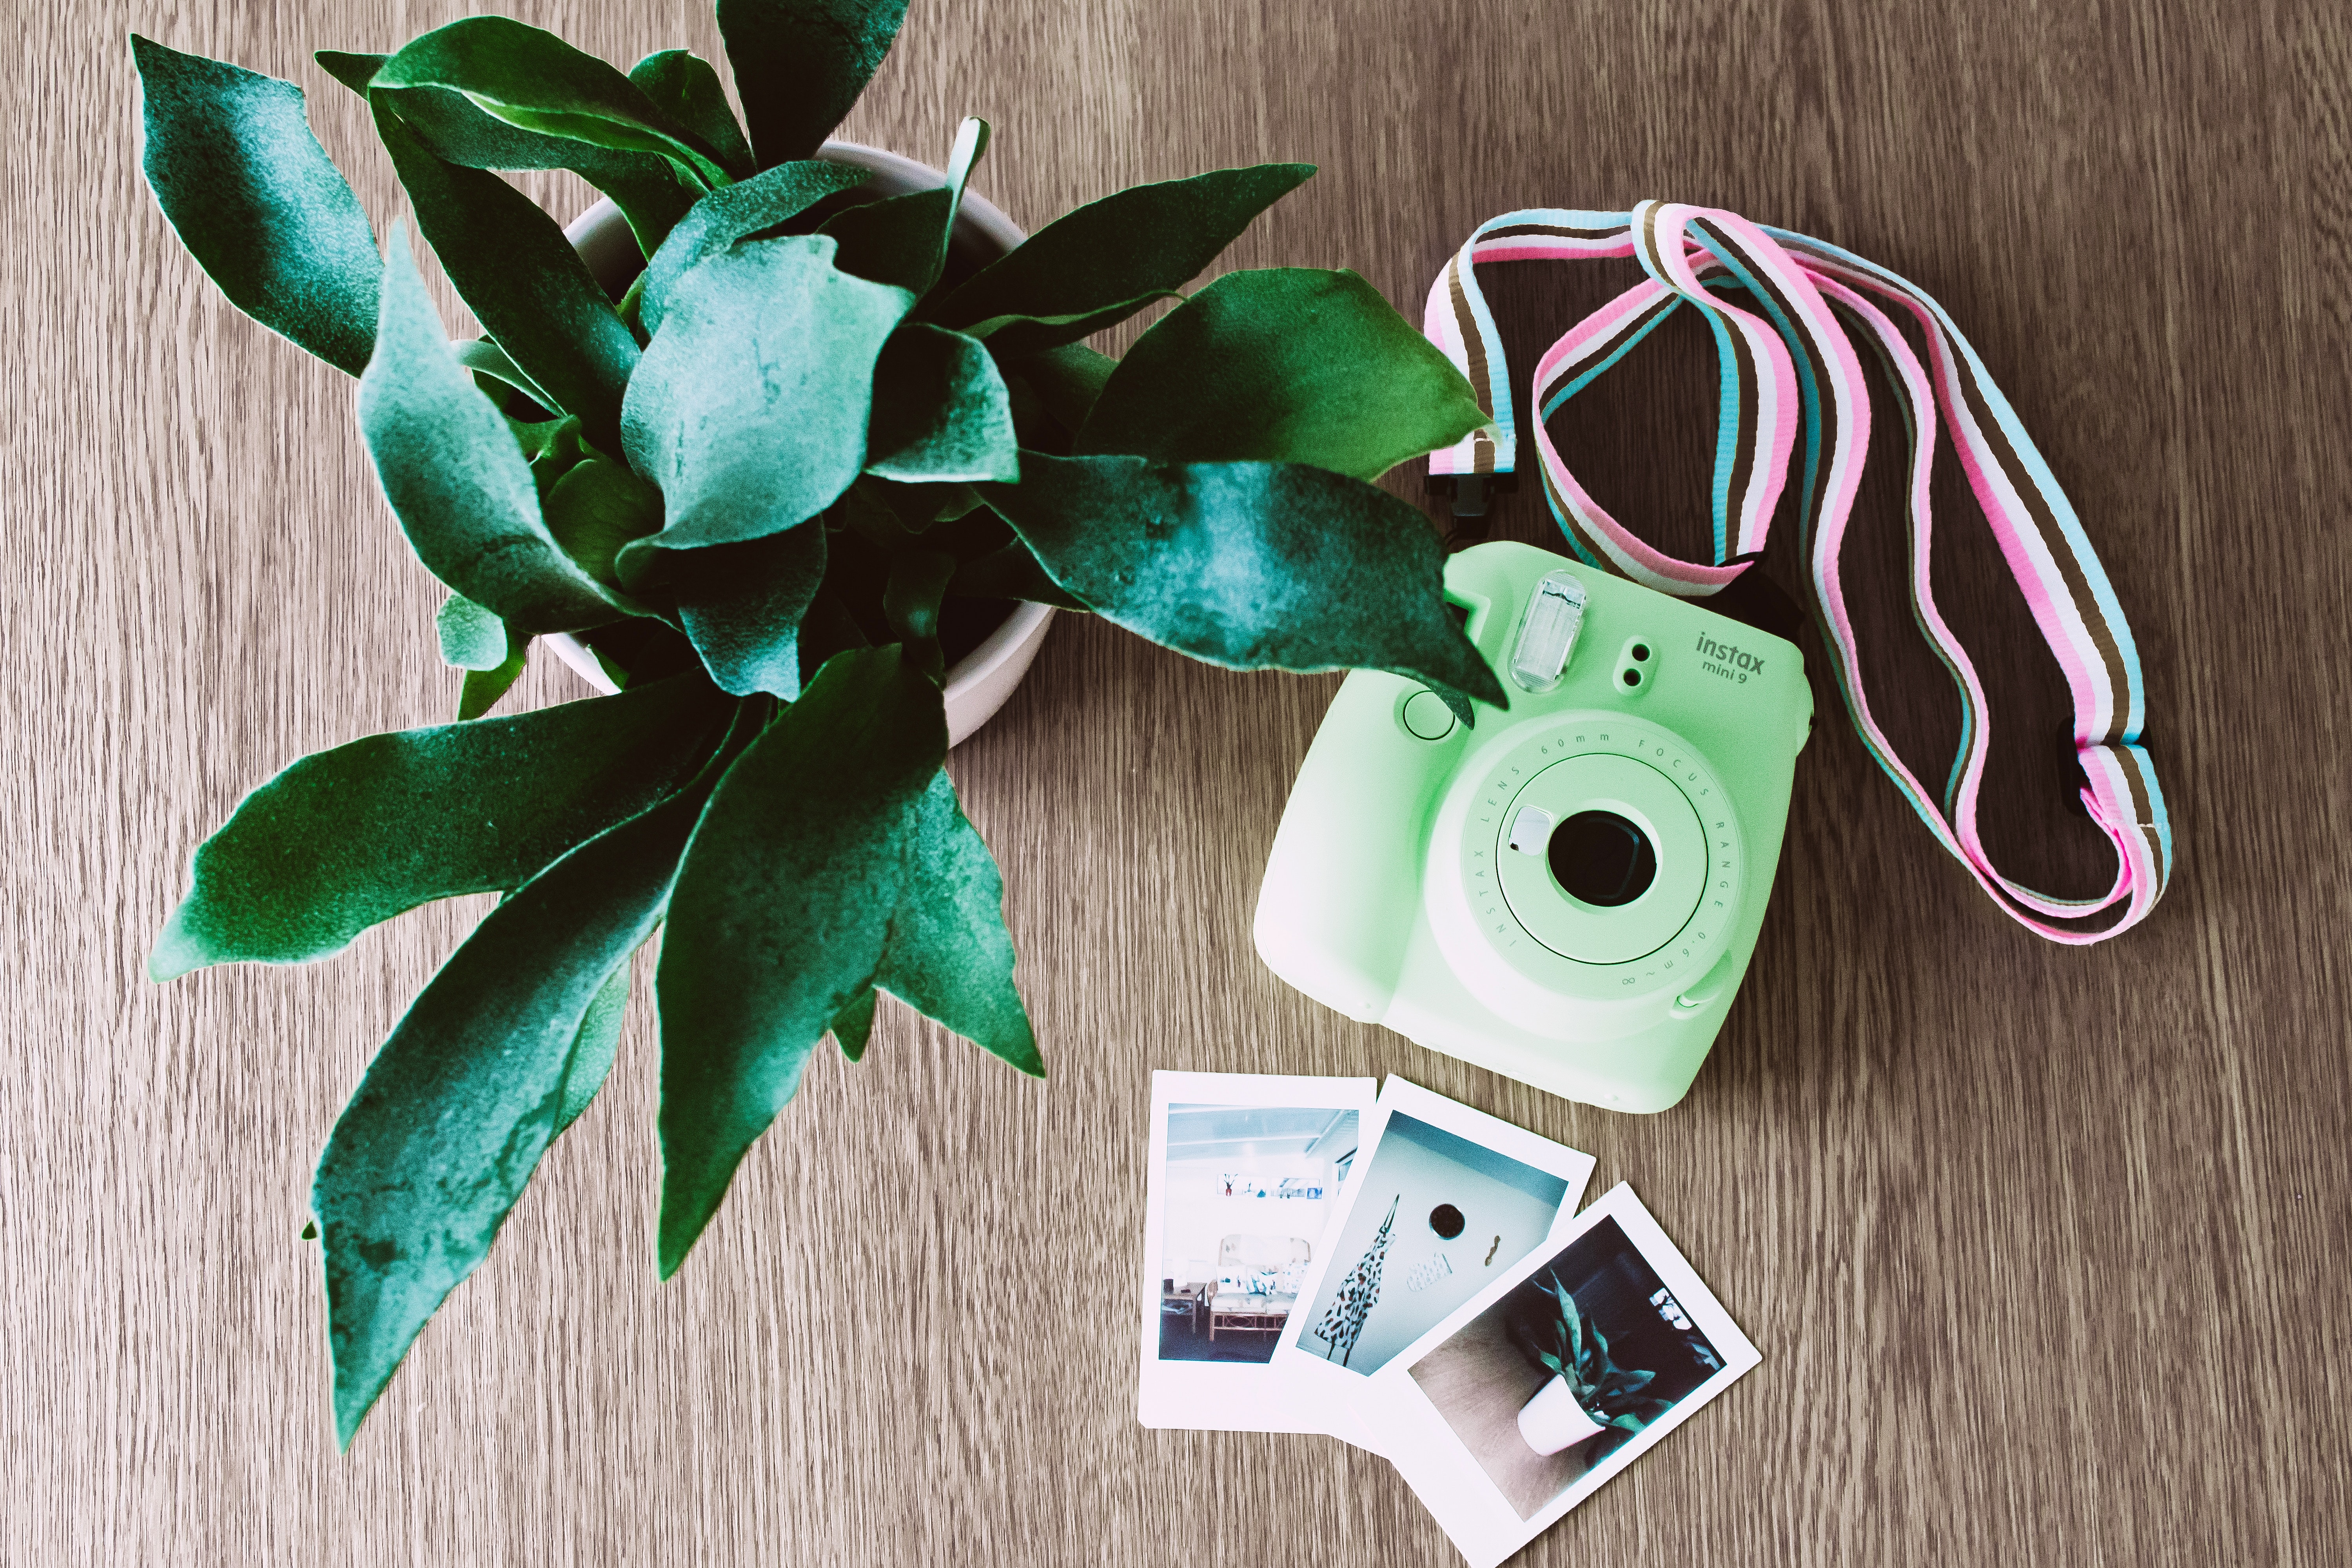
green, leaf, plant, paper, flower, flowerpot, herb, houseplant, paper product